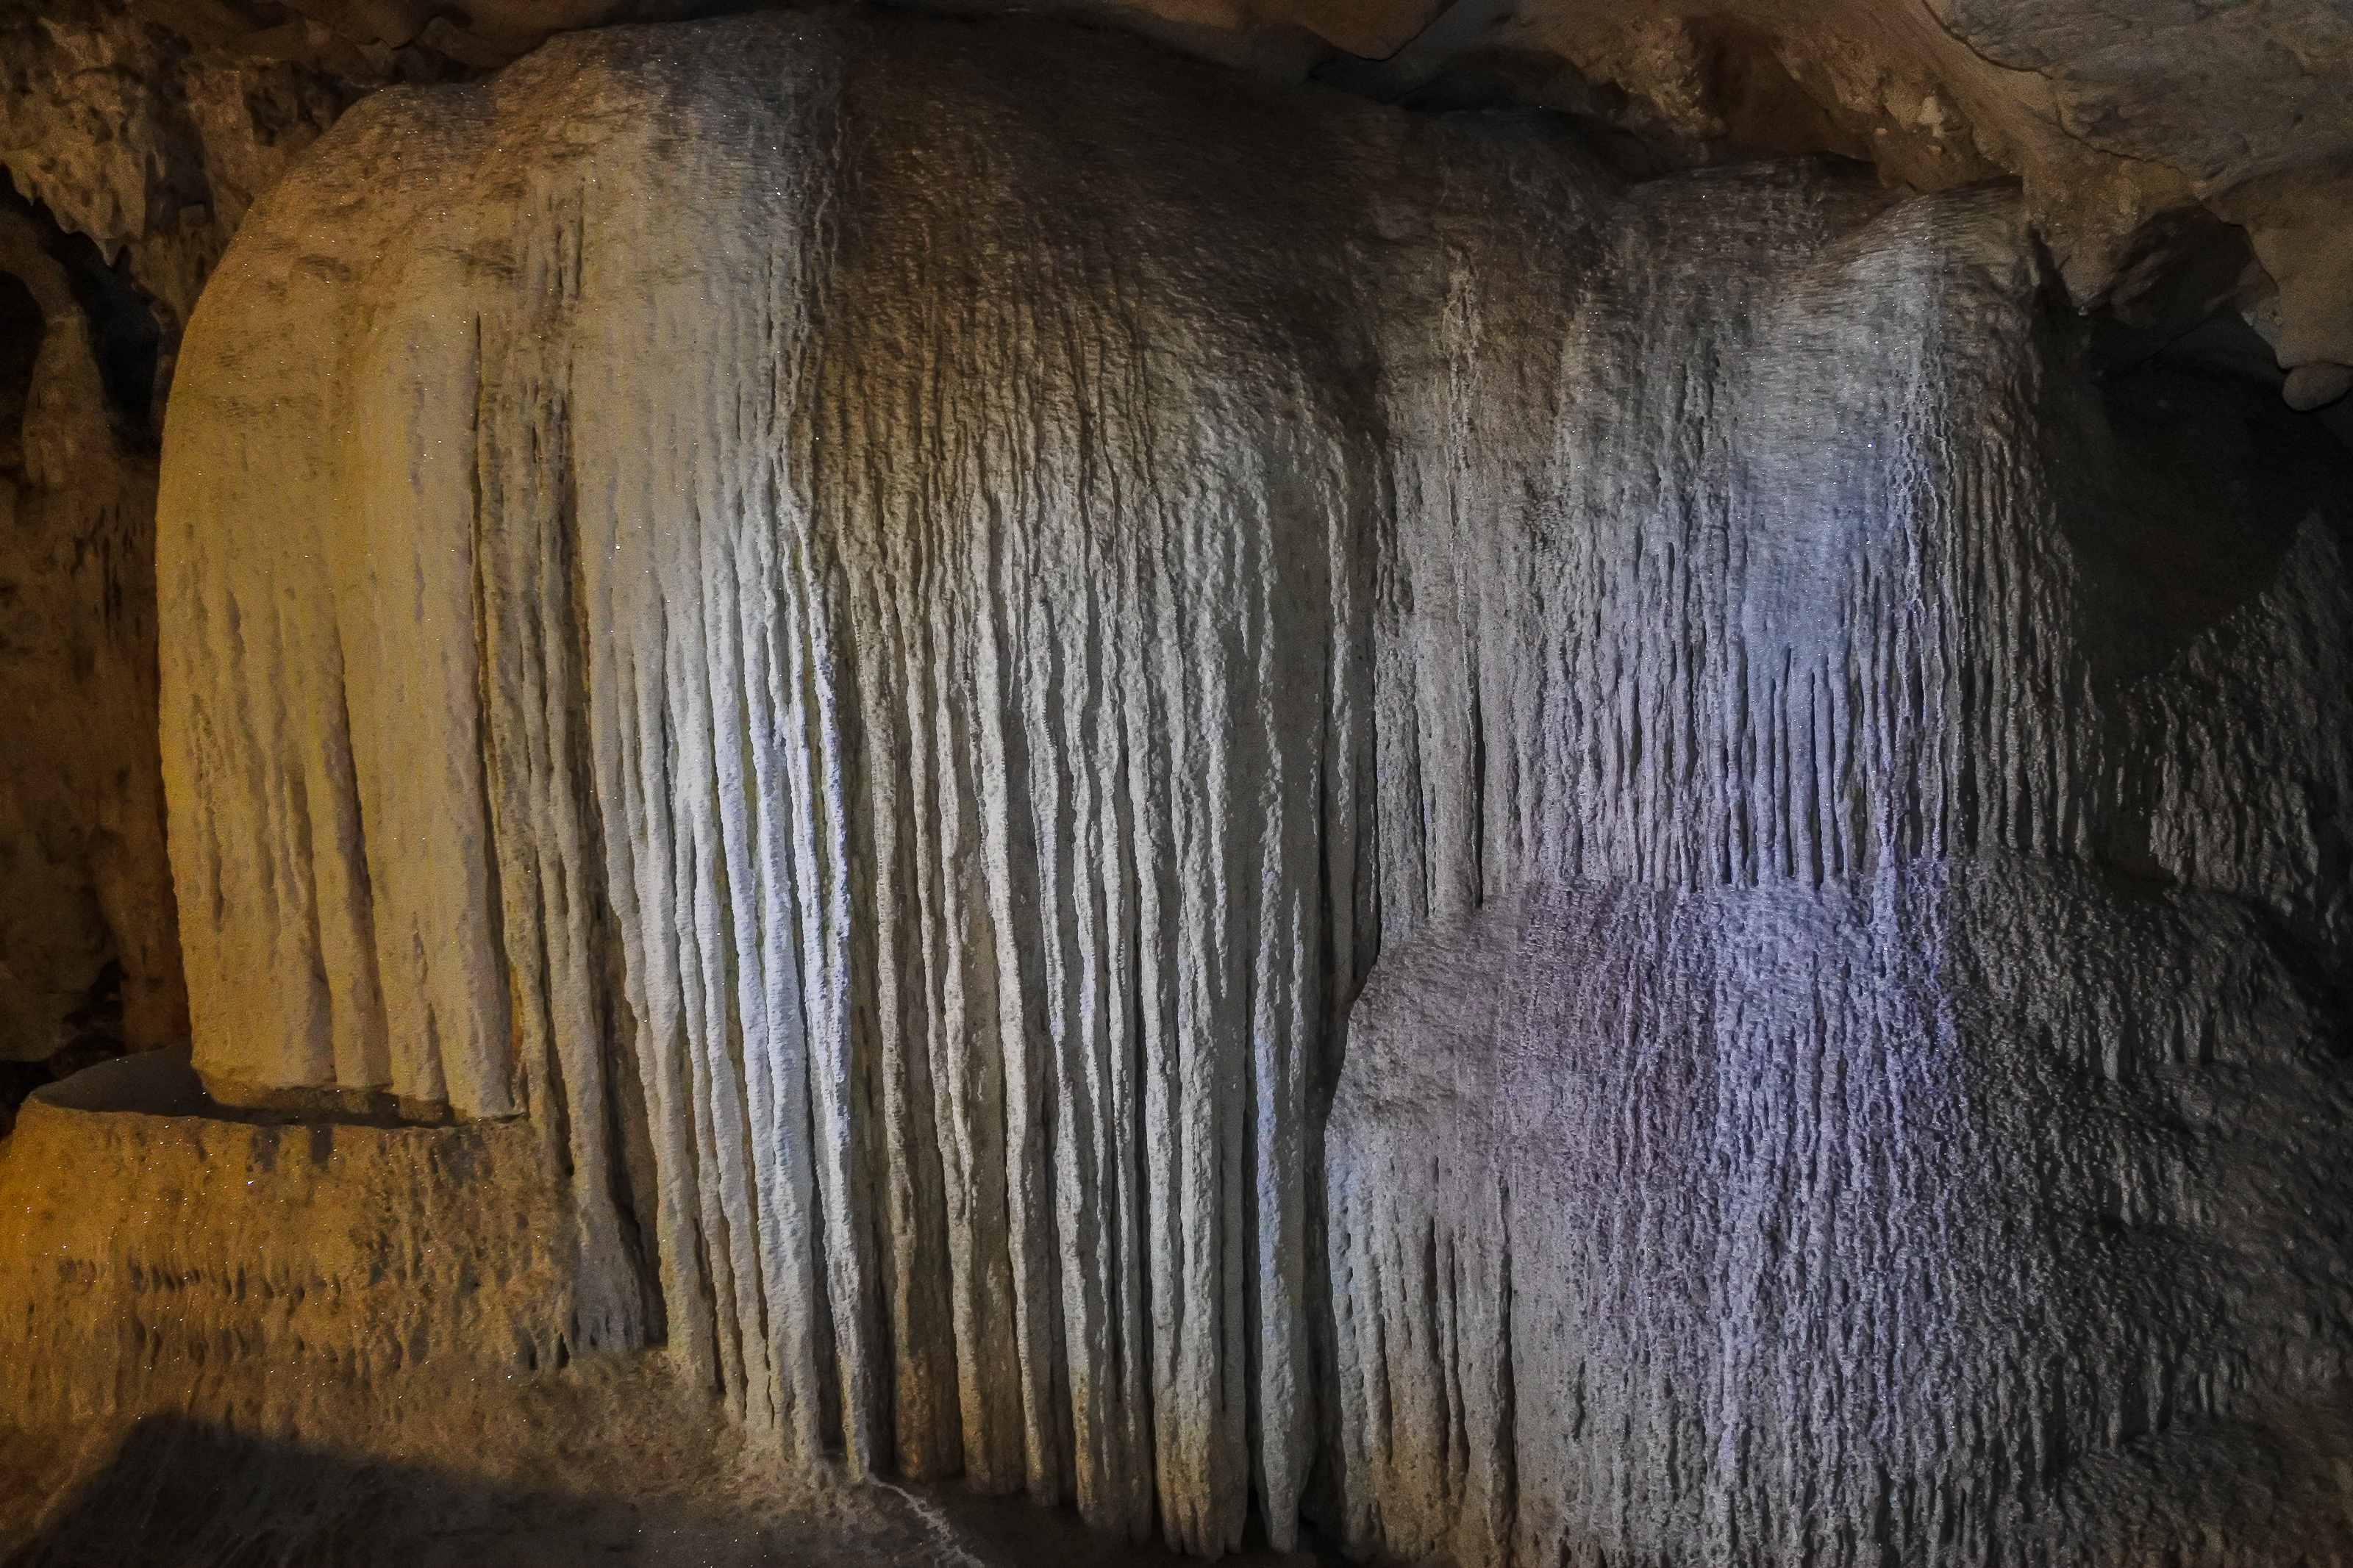
lod, tourism, geology, inside, scenic, sun, interior, lot, rock, amazing, beautiful, mountain, limestone, tham, walking, thailand, dark, pai, cave, famous, green, natural, nature, asia, stalagmite, people, water, lifestyle, stone, adventure, mae hong son, outdoor, attraction, light, underground, background, person, stalactite, backpack, fish, sunset, silhouette, river, travel, landscape, speleothem, formation